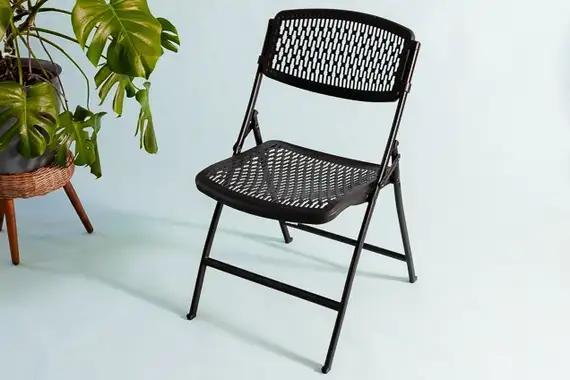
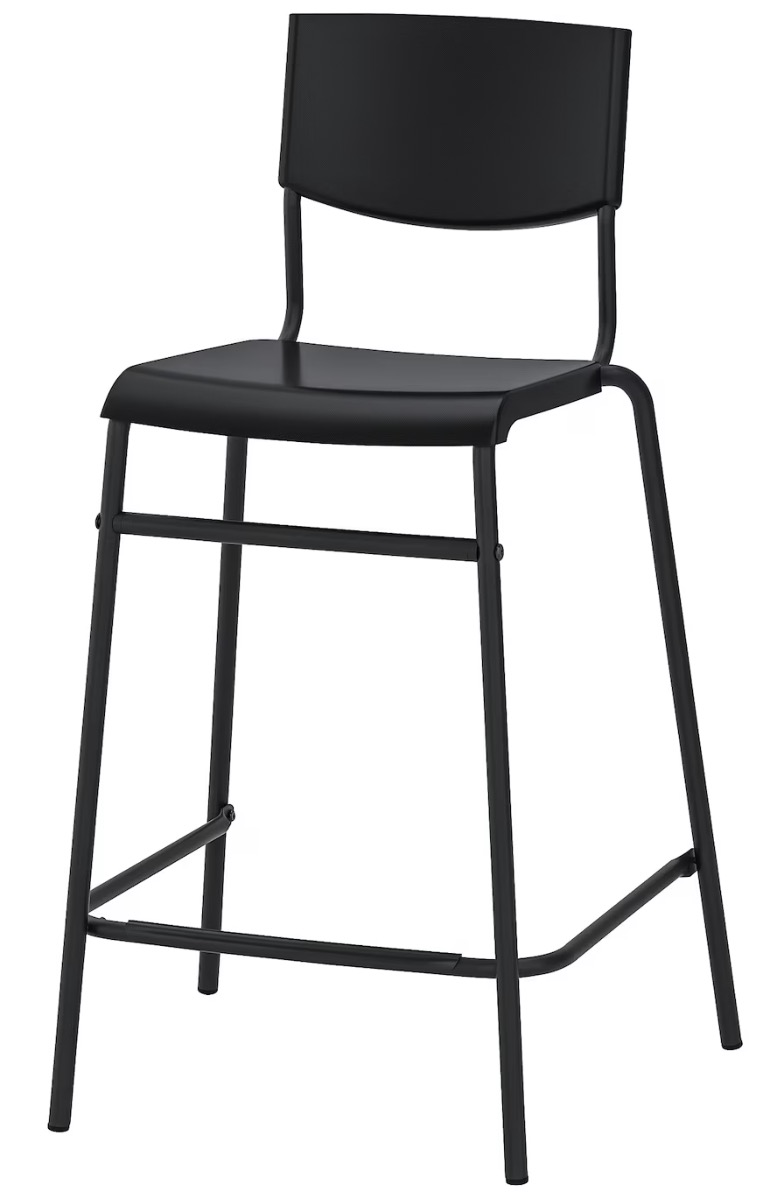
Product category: stool
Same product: no